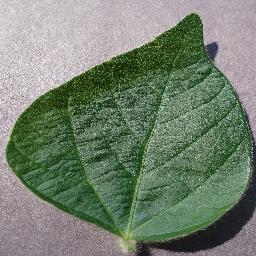
Label: Soybean___healthy